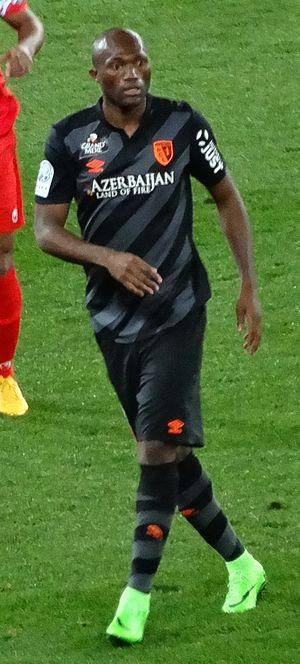
Christian Bekamenga Bekamenga Aymard est un joueur de football camerounais né à Yaoundé le 9 mai 1986. Son poste de prédilection est attaquant.